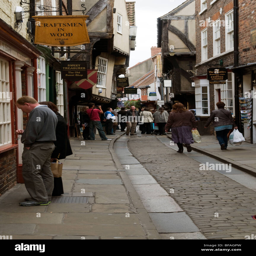
people looking in shop windows and walking down a cobbled walkway called a city